Battle of the Niemen River

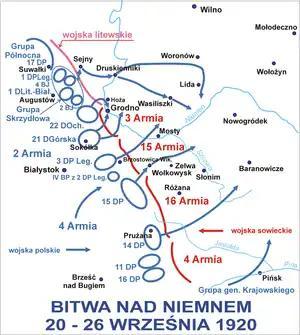
Polish and Bolshevik forces at the start of the battle.

The Battle of the Niemen River was the second-largest battle of the Polish–Soviet War. It took place near the middle Neman River between the cities of Suwałki, Grodno and Białystok. After suffering almost complete defeat in the Battle of Warsaw (August 1920), Mikhail Tukhachevsky's Red Army forces tried to establish a defensive line, against Józef Piłsudski's counter-attacking Polish Army, running northward from the Polish-Lithuanian border to Polesie, and centering on Grodno. Between September 15 and September 25, 1920, the Poles outflanked the Soviets, once again defeating them. After the mid-October Battle of the Szczara River, the Polish Army had reached the Tarnopol-Dubno-Minsk-Drissa line.